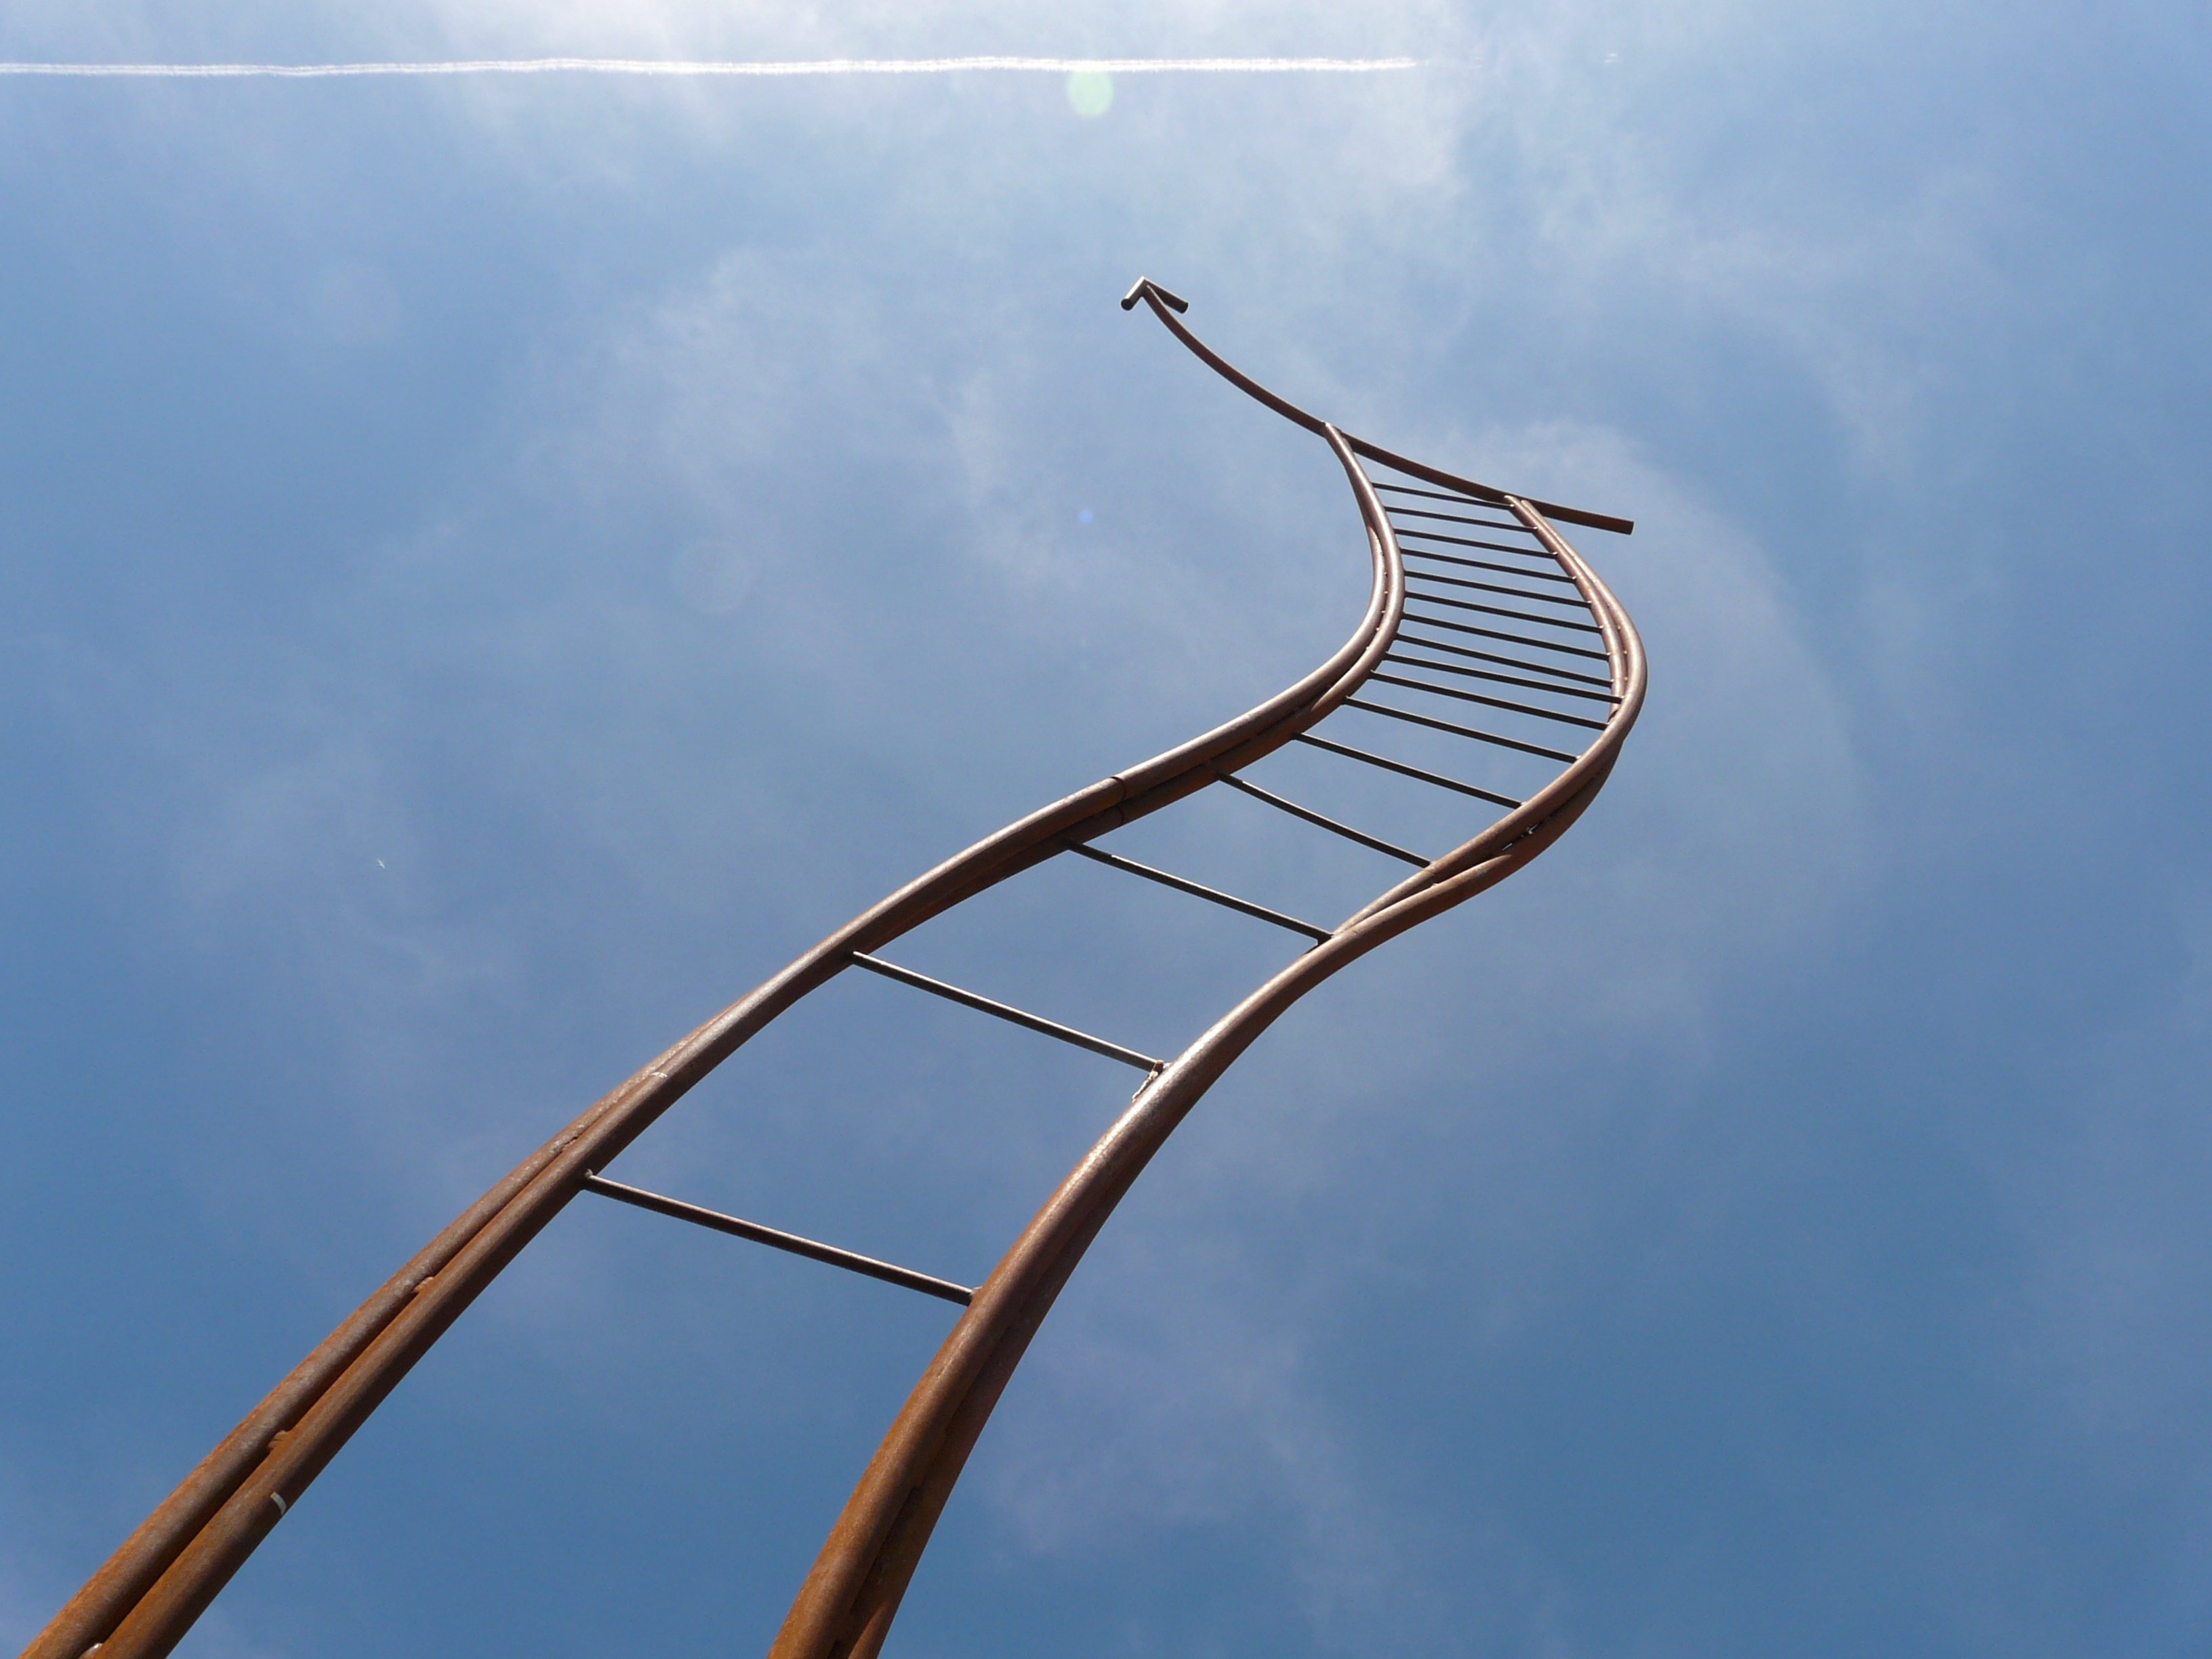
sky, bridge, wind, line, reflection, amusement park, tower, mast, metal, blue, street light, roller coaster, artwork, arrow, head, iron, timmelsjoch, jacob's ladder, metal arrow, amusement ride, atmosphere of earth, iron ladder